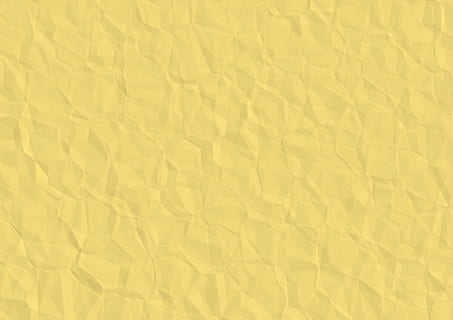
Label: paper